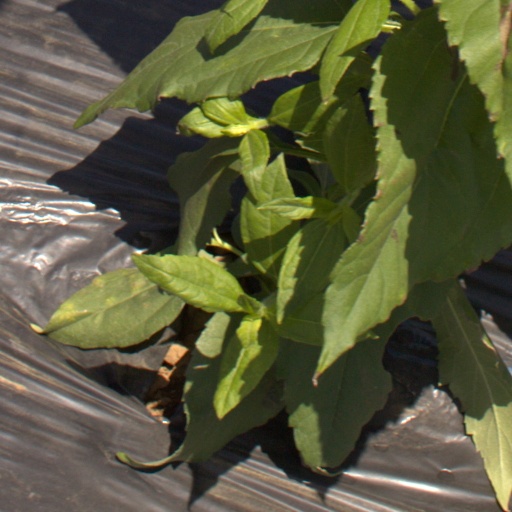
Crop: Jerusalem artichoke